John Clement Gordon

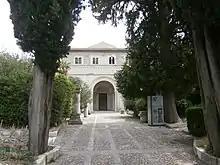
Abbazia di San Clemente a Casauria

At his conditional baptism he took the additional name of the reigning pontiff, and ever afterwards signed himself "John Clement Gordon". The pope, wishing to confer some benefice pension on the new convert, caused the sacred congregation of the inquisition to institute an inquiry into the validity of Gordon's Anglican orders. After a long investigation his orders were treated as if they were null from the beginning. The decree of the inquisition to this effect was issued on 17 April 1704. After this Gordon received the sacrament of confirmation, and Pope Clement XI conferred on him the tonsure, giving him the benefice of the Abbey of San Clemente a Casauria, by reason of which Gordon commonly went by the name of the "Abate Clemente". It is observable that he never received anything other than minor orders in the Roman Catholic Church.